Coast Line (California)

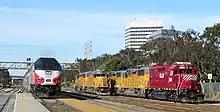
A Caltrain train (left) passes Union Pacific and Helm Leasing Company engines at South San Francisco, April 2014

By 1871, SP had completed a line south from San Jose through Gilroy and Pajaro, arriving at Salinas in 1872 and Soledad in 1873. SP halted southward work at Soledad for thirteen years and started building north from Los Angeles in 1873, completing a line to Burbank. In 1886, SP had pushed south from Soledad to King City, Paso Robles, and Templeton. Two routes through to Santa Barbara from Los Angeles were considered by the company: one following the Santa Clara River Valley and a second further south across Santa Susana Pass. The former was determined to be both cheaper and quicker to initially build, though the more expensive route was also seen as a desirable future addition. By 1887, the southern portion of the line had been extended through Newhall, Saugus, and Santa Paula to Santa Barbara.